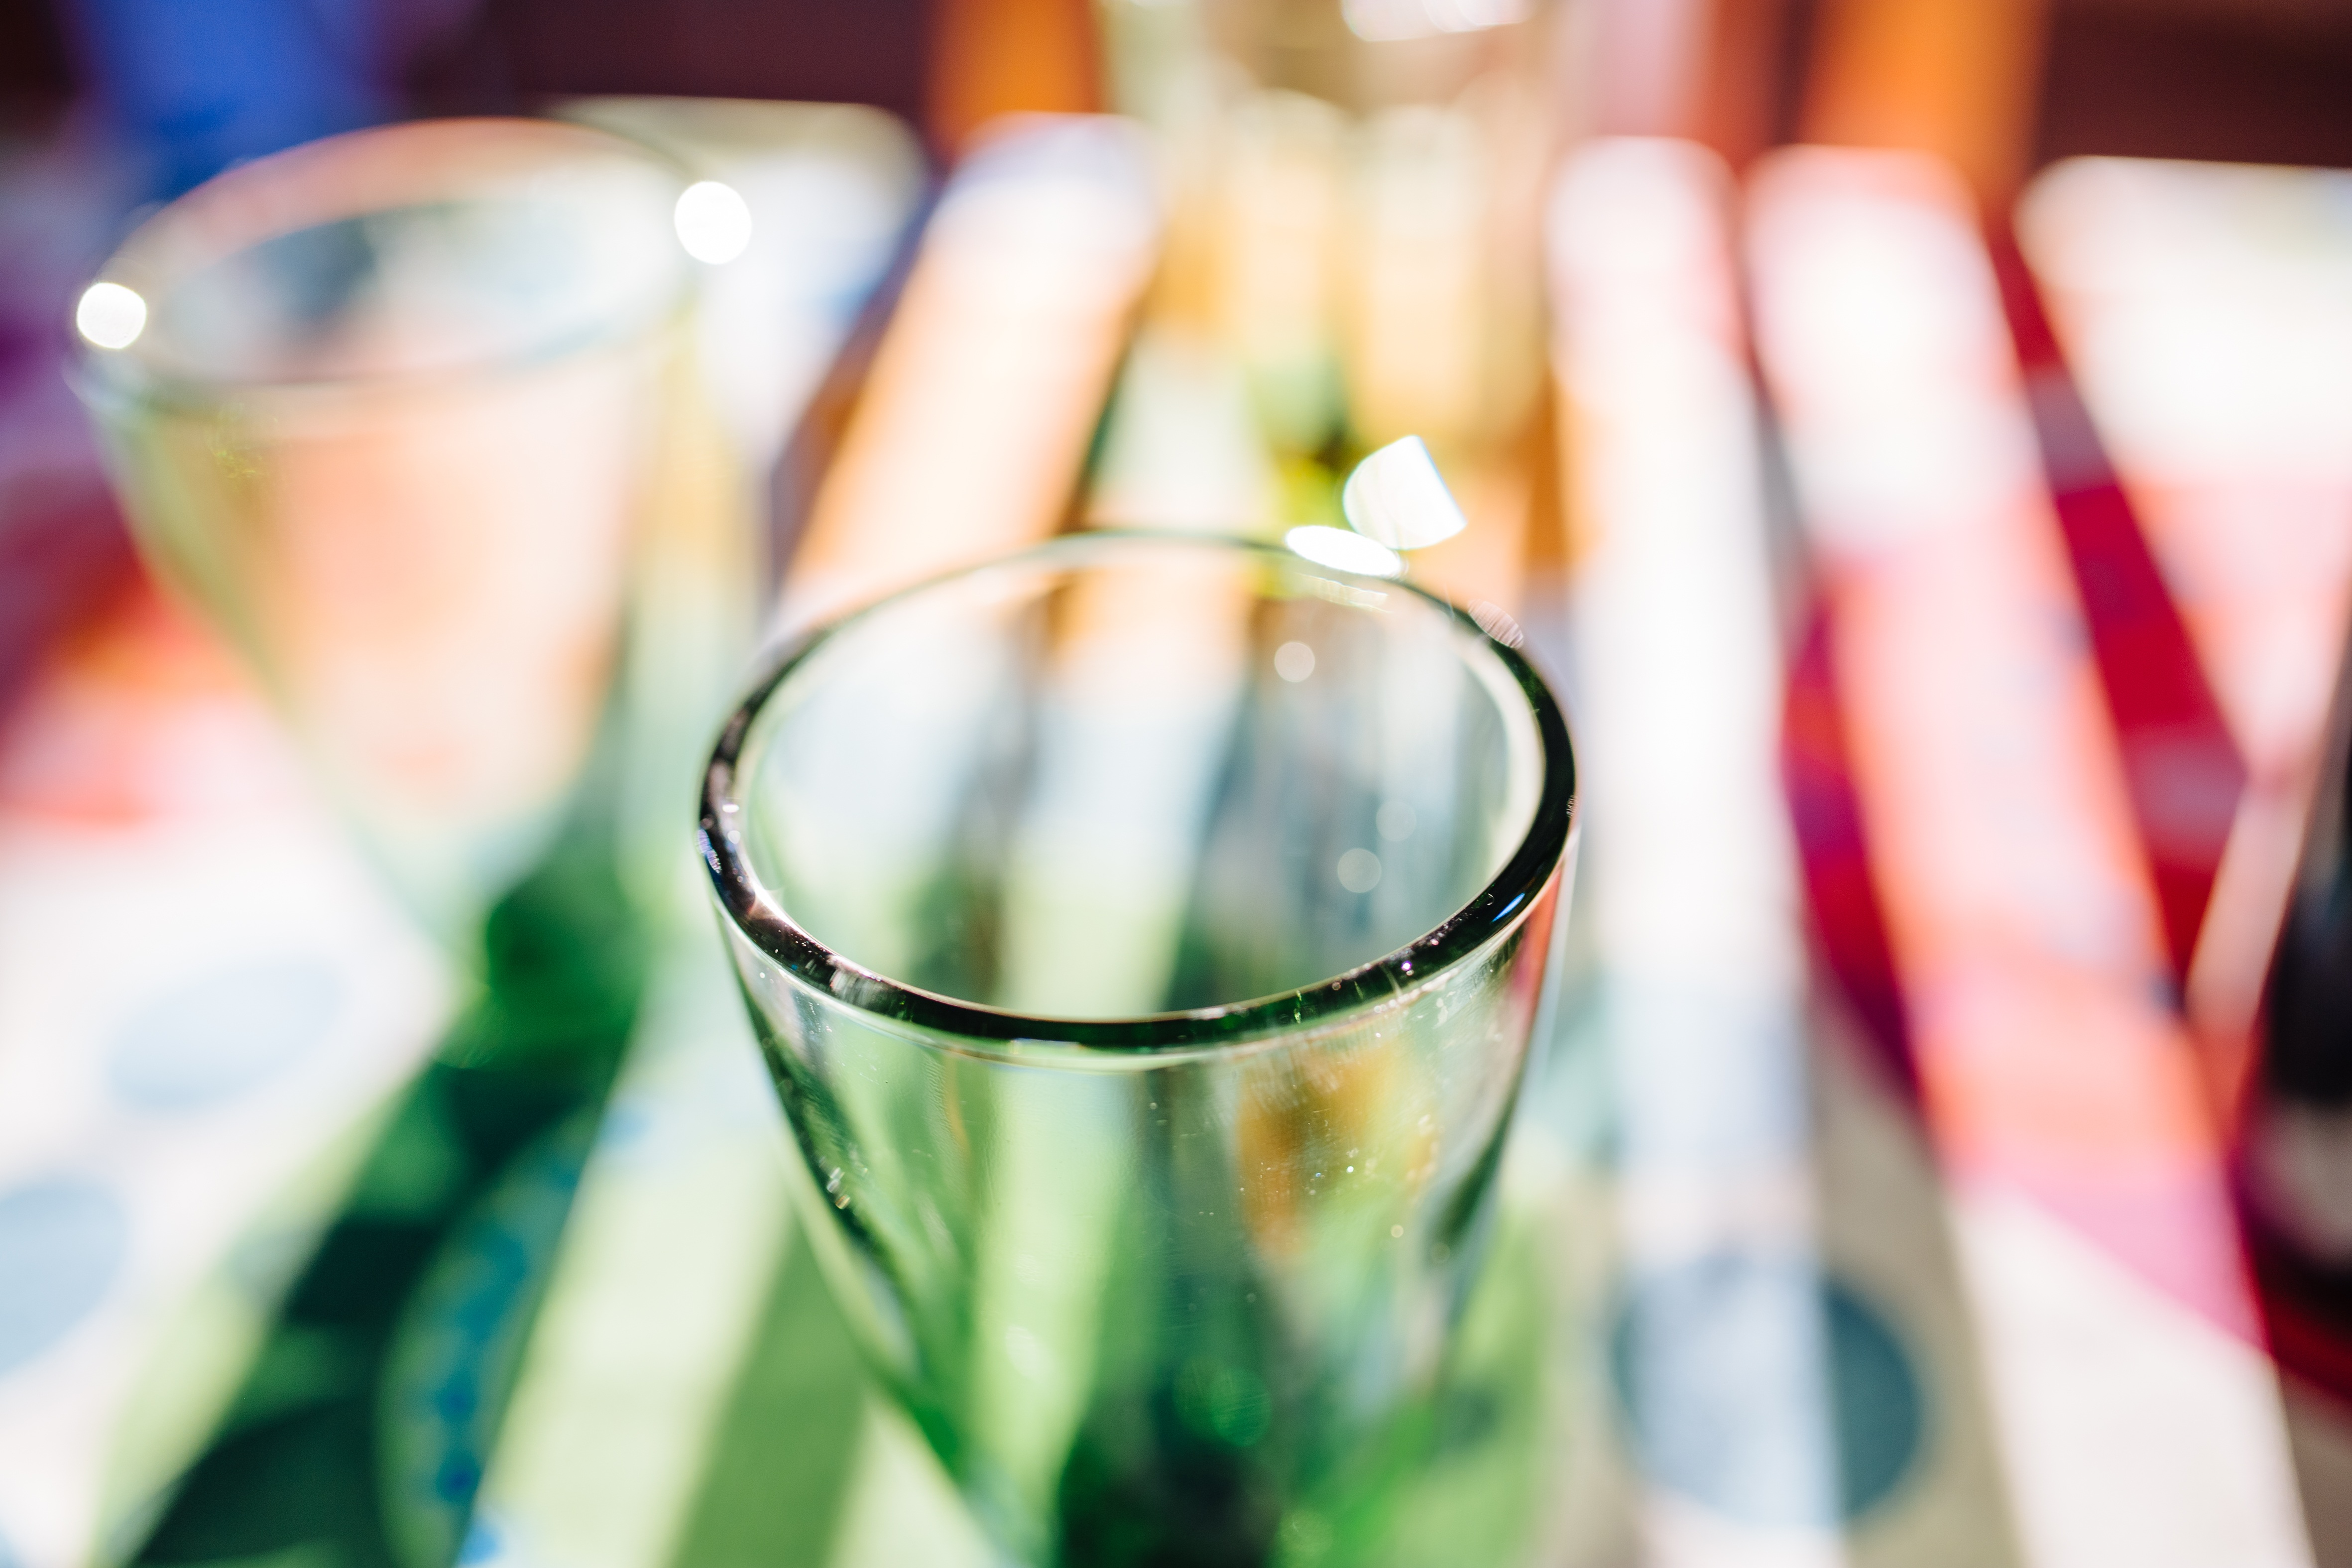
table, wine, glass, restaurant, bar, celebration, color, drink, alcohol, wine glass, glasses, drinking, party, drinks, pub, beverages, alcoholic beverage, sense